Praia do Cassino

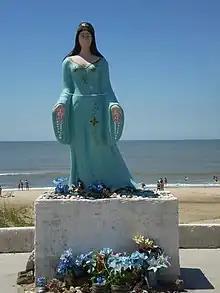
Yemanja statue

Sixteen kilometers from the center of the Casino towards Chuí, the ship "Altair" has been stranded on the edge of the beach since June 1976, after facing a strong storm.